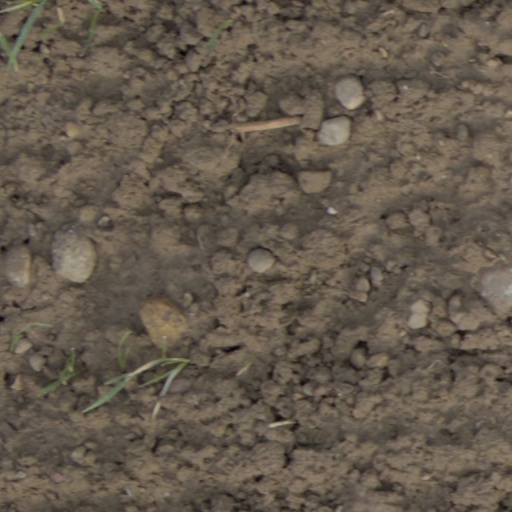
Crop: wheat